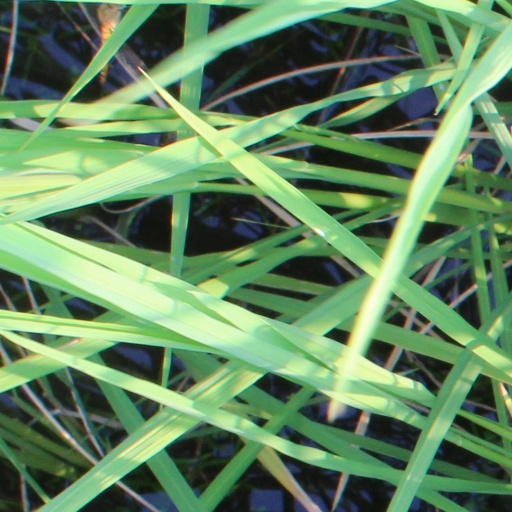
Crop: rice